Chadic languages

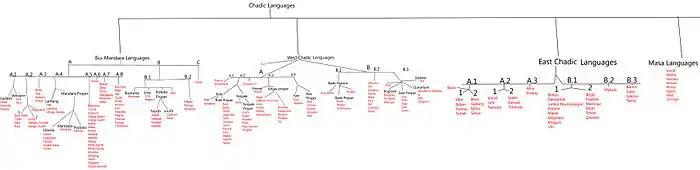
A chart of the Chadic branch of the Afroasiatic languages.

Chadic languages contain many Nilo-Saharan loanwords from either the Songhay or Maban branches, pointing to early contact between Chadic and Nilo-Saharan speakers as Chadic was migrating west.